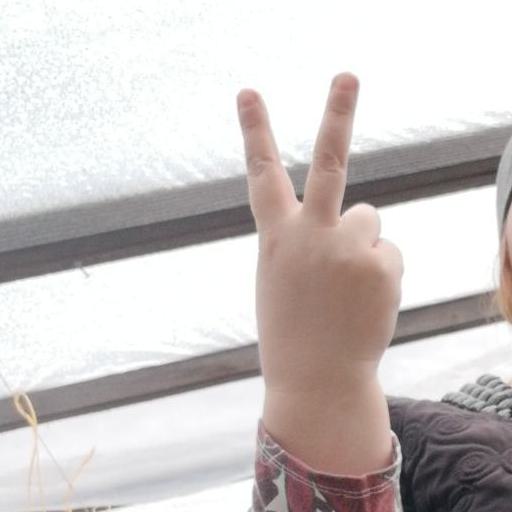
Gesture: peace_inverted